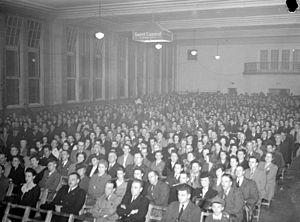
Nous voyons les nombreux auditeurs venus au lancement de la campagne de prévention des incendies organisée par la Chambre de commerce de Montréal.